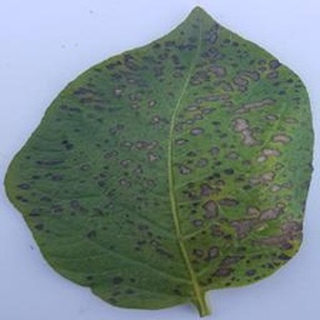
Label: potato_early_blight